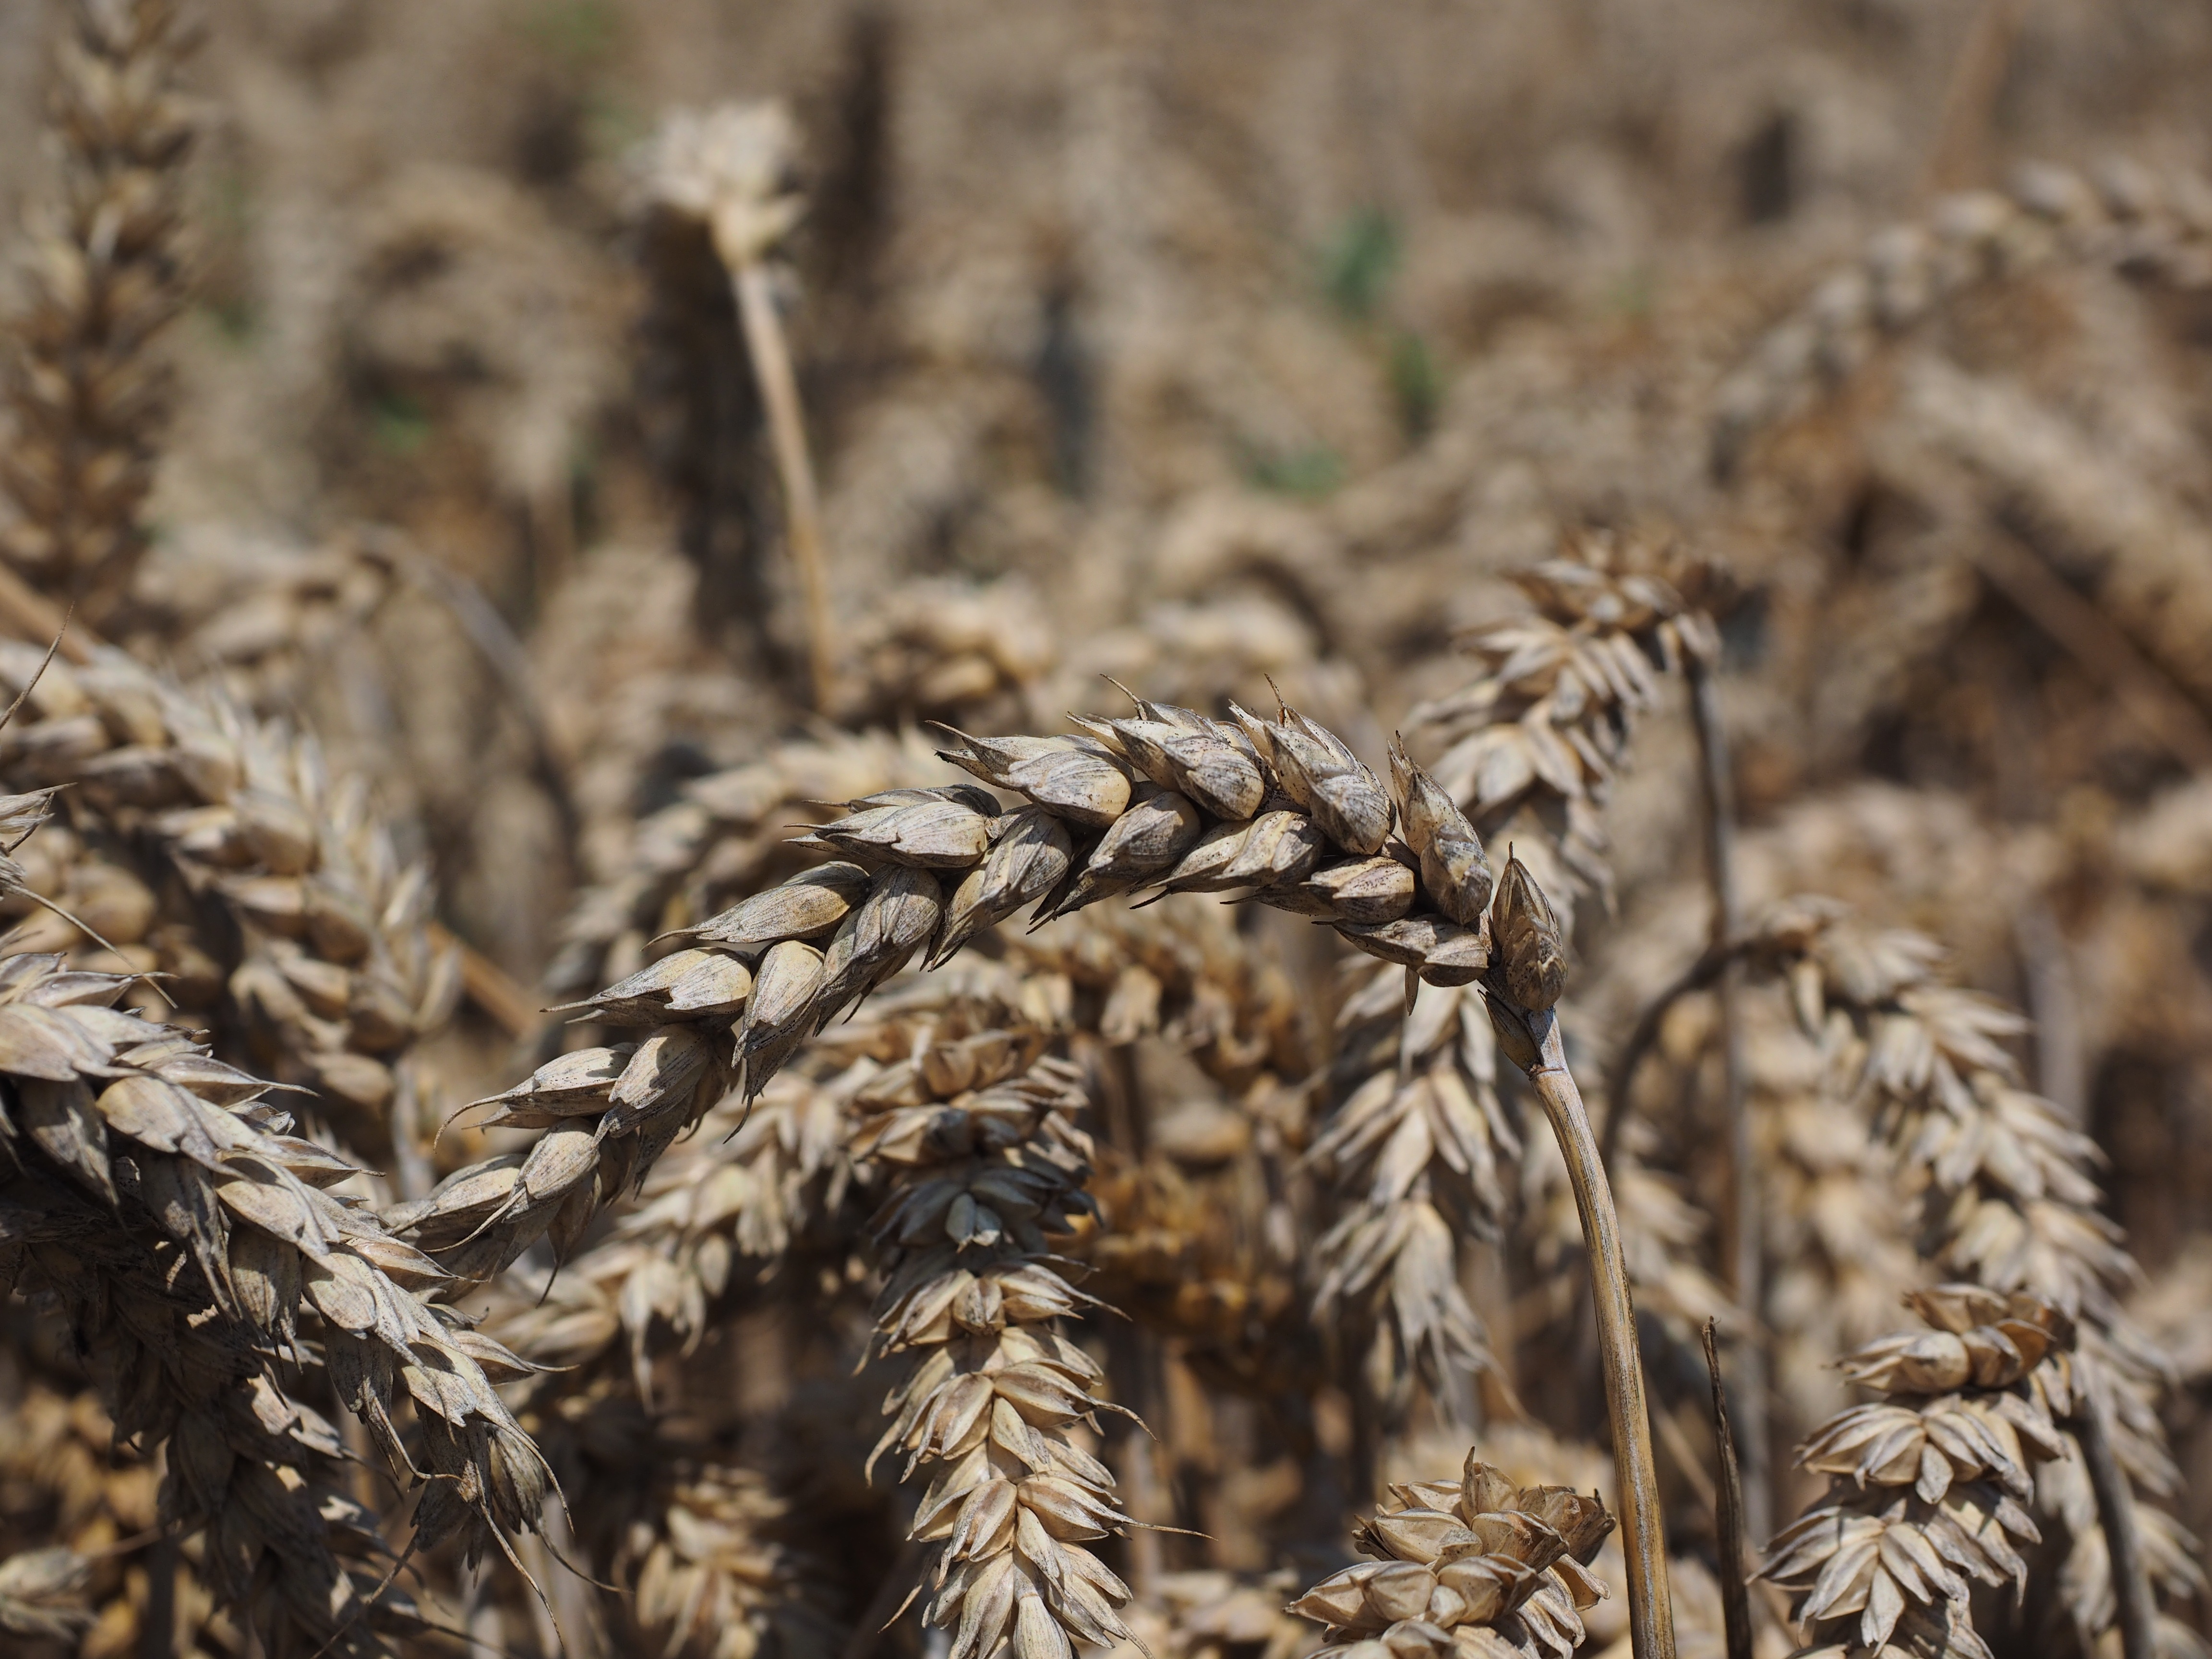
nature, grass, branch, plant, field, wheat, grain, land, summer, ripe, rural, food, golden, harvest, crop, soil, ear, yellow, agriculture, eat, season, spike, cereal, agricultural, cultivation, wheat field, close up, straw, cornfield, cereals, poaceae, triticum, arable, corn ear, flowering plant, halm, ear of corn, triticum aestivum, grass family, plant stem, land plant, phragmites